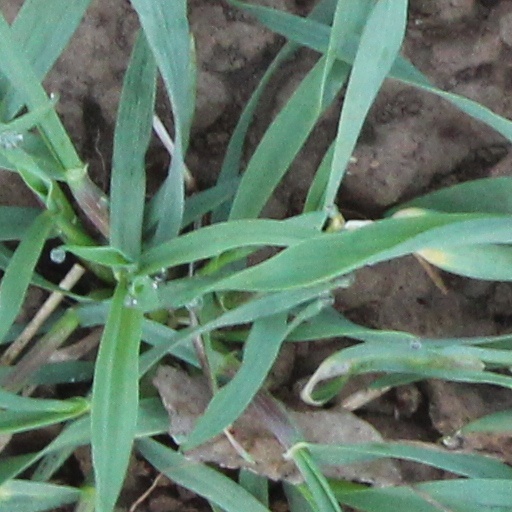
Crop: wheat